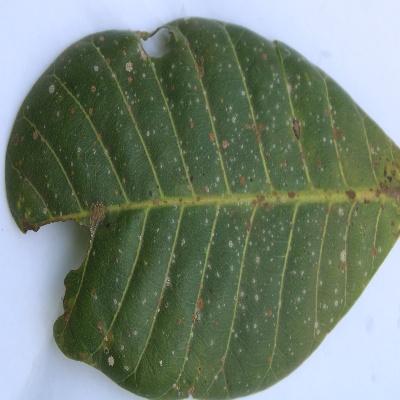
Crop: Cashew
Condition: red rust